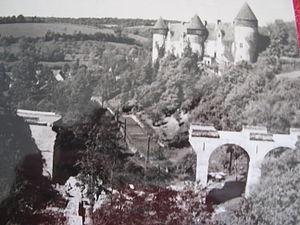
Culan (Cher, France) - Le château et le pont dynamité.
Culan est une commune française située à l'extrémité sud du département du Cher en région Centre-Val de Loire.